WarioWare Gold

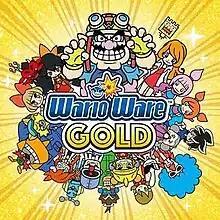
Cover art featuring Wario and the entire "WarioWare" cast

WarioWare Gold is a minigame compilation developed by Intelligent Systems and published by Nintendo for the Nintendo 3DS family of video game consoles. The ninth installment in the "WarioWare" series, it was released in PAL regions in July 2018, and in North America and Japan the following month. The game's plot follows the greedy Wario who has organized a gaming tournament for a large cash prize, with the ultimate goal of claiming the money for himself. Meanwhile, various other "WarioWare" characters deal with other problems which play out in the form of short stories.